Darius the Great

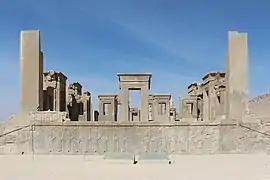
The ruins of Tachara palace in Persepolis

Darius introduced a new universal currency, the daric, sometime before 500 BCE. Darius used the coinage system as a transnational currency to regulate trade and commerce throughout his empire. The Daric was also recognized beyond the borders of the empire, in places such as Celtic Central Europe and Eastern Europe. There were two types of darics, a gold daric and a silver daric. Only the king could mint gold darics. Important generals and satraps minted silver darics, the latter usually to recruit Greek mercenaries in Anatolia. The daric was a major boost to international trade. Trade goods such as textiles, carpets, tools and metal objects began to travel throughout Asia, Europe and Africa.